Sussex Record Society

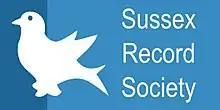
Sussex Record Society

The Sussex Record Society is a text publication society founded in 1901. It publishes scholarly editions of historical records related to the English county of Sussex. It is a registered charity.